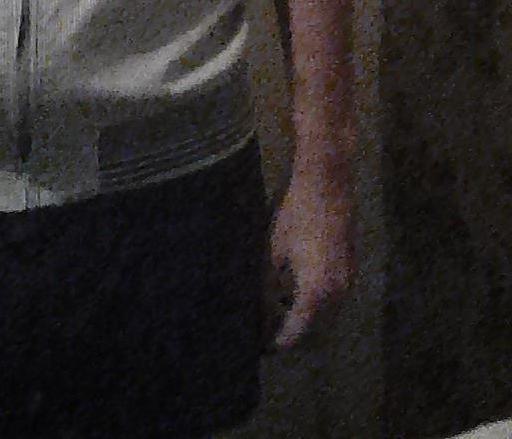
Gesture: no_gesture